Peter Eastgate

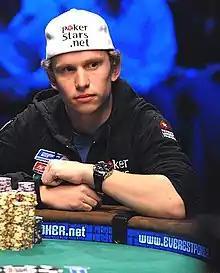
Eastgate playing heads-up at the 2008 World Series of Poker Main Event.

Peter Nicolas Eastgate (born 13 December 1985) is a , best known as the winner of the Main Event at the 2008 World Series of Poker. At the time, he became the youngest player ever to win the event. He was subsequently surpassed by Joe Cada in 2009.